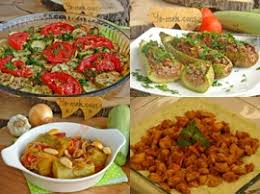
Yemek: karniyarik